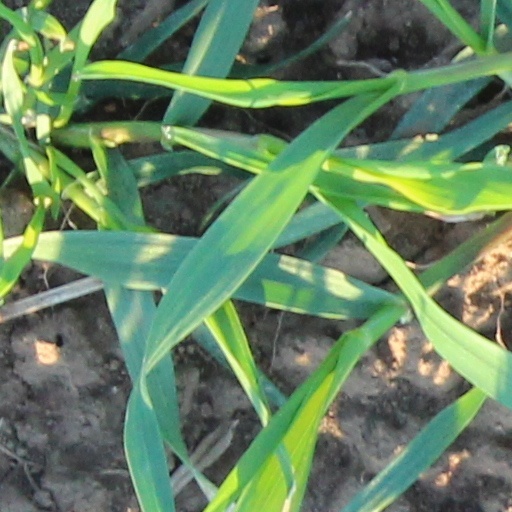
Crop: wheat